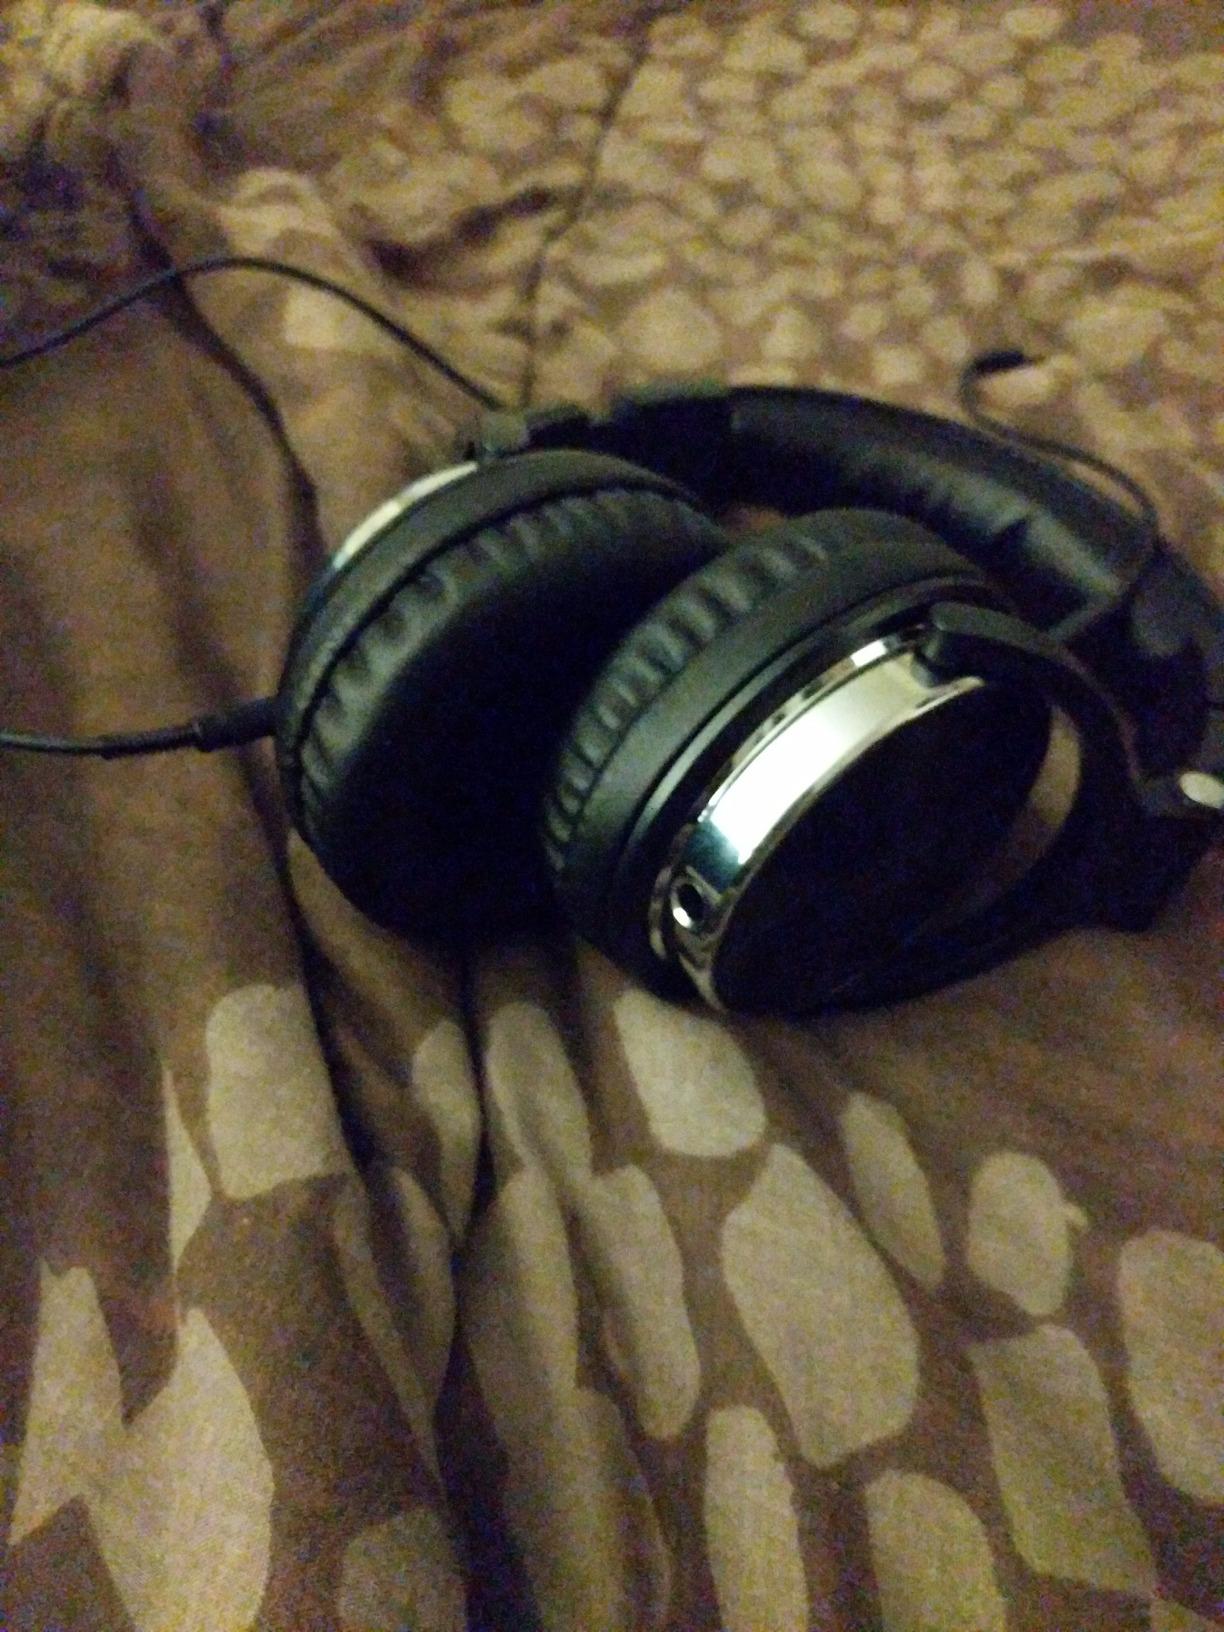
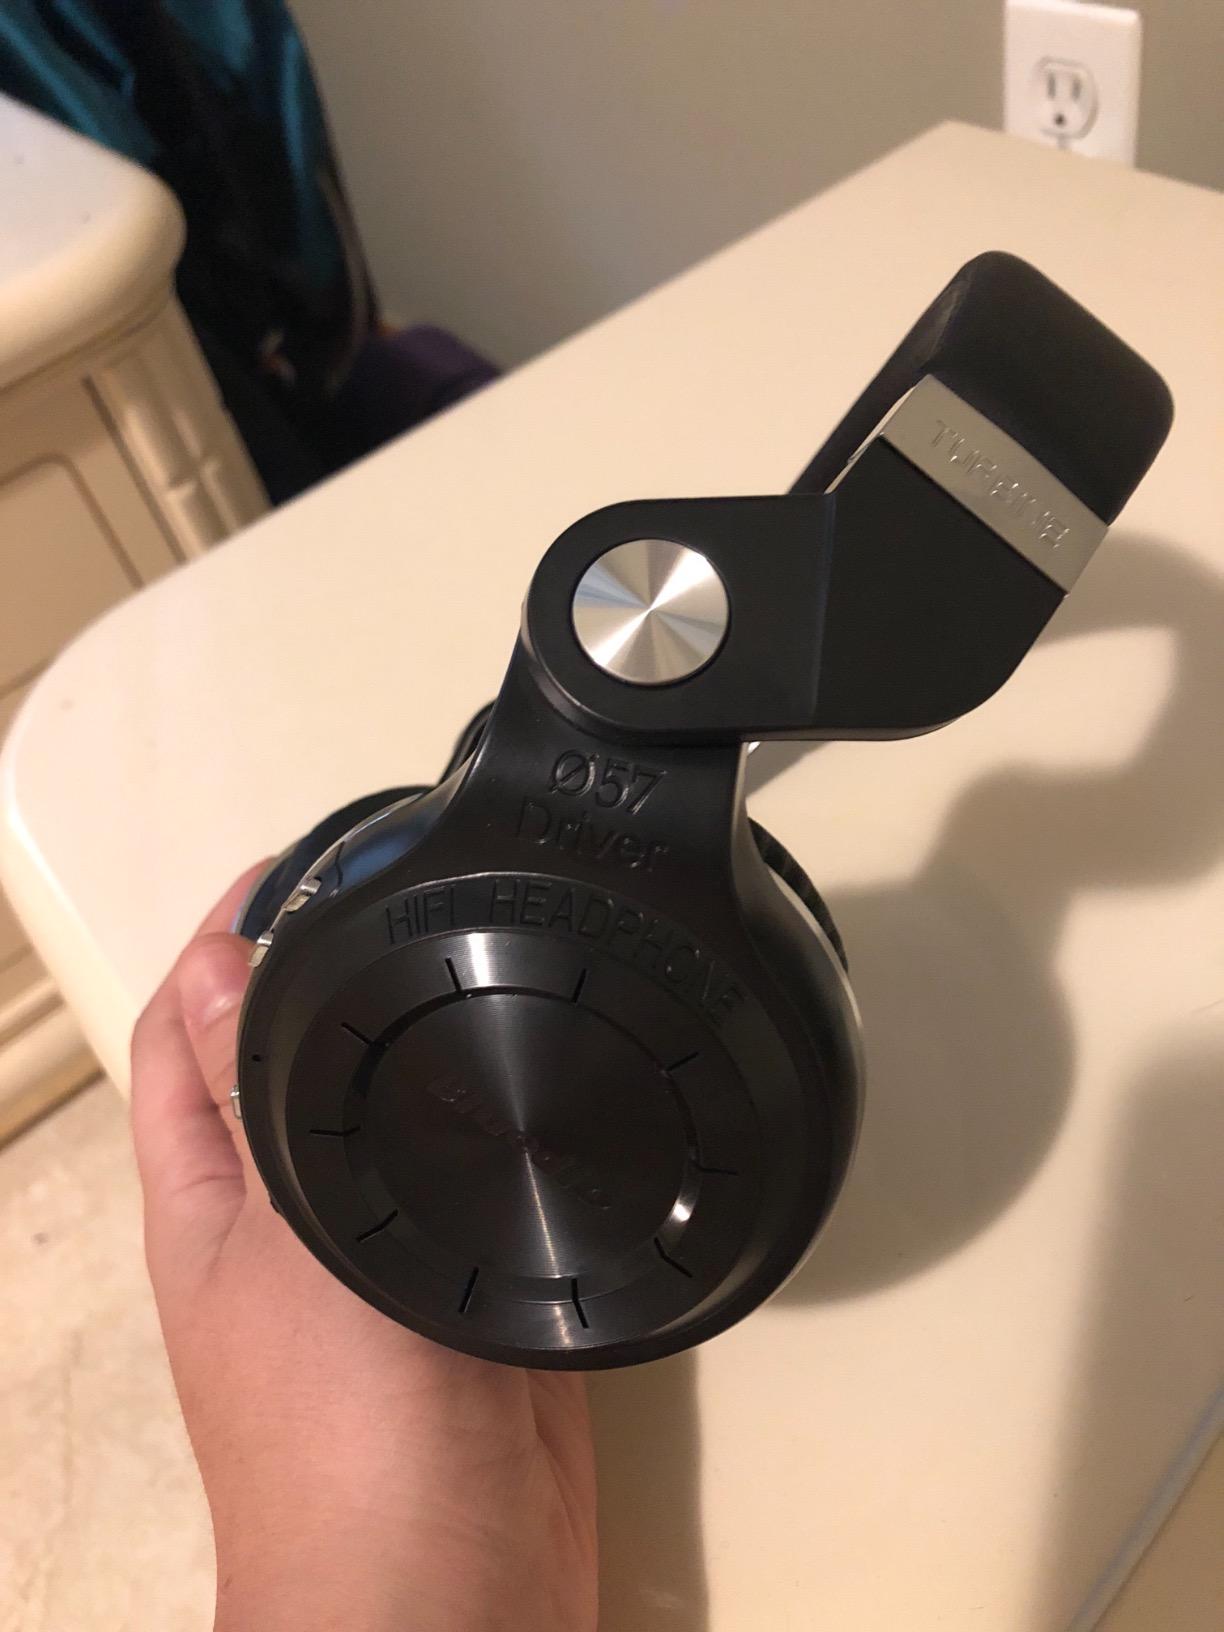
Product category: headphones
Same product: no